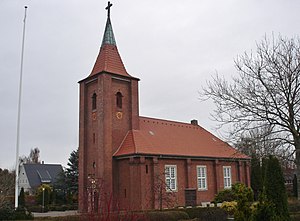
Aalestrup Sogn
Aalestrup Kirke fra SV
Aalestrup Sogn er et sogn i Vesthimmerlands Provsti. Sognet ligger i Vesthimmerlands Kommune. Indtil Kommunalreformen i 1970 lå det i Rinds Herred.